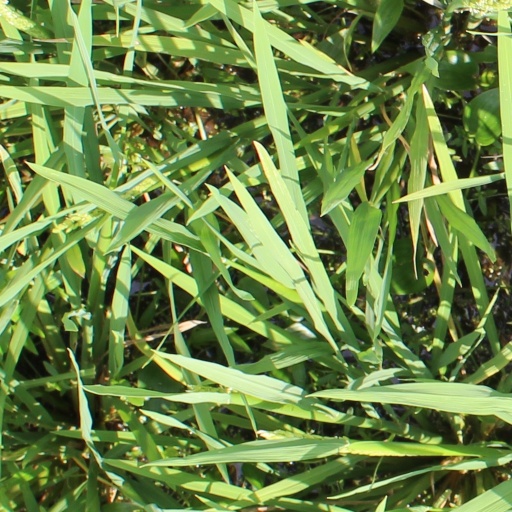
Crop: rice